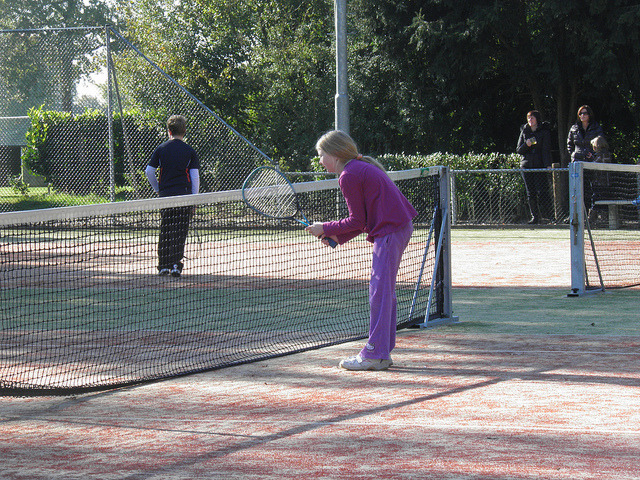
user: Given an image and a question. Answer the question in a short answer. Question: How many points does it take to win in badminton? Short Answer:
assistant: 21